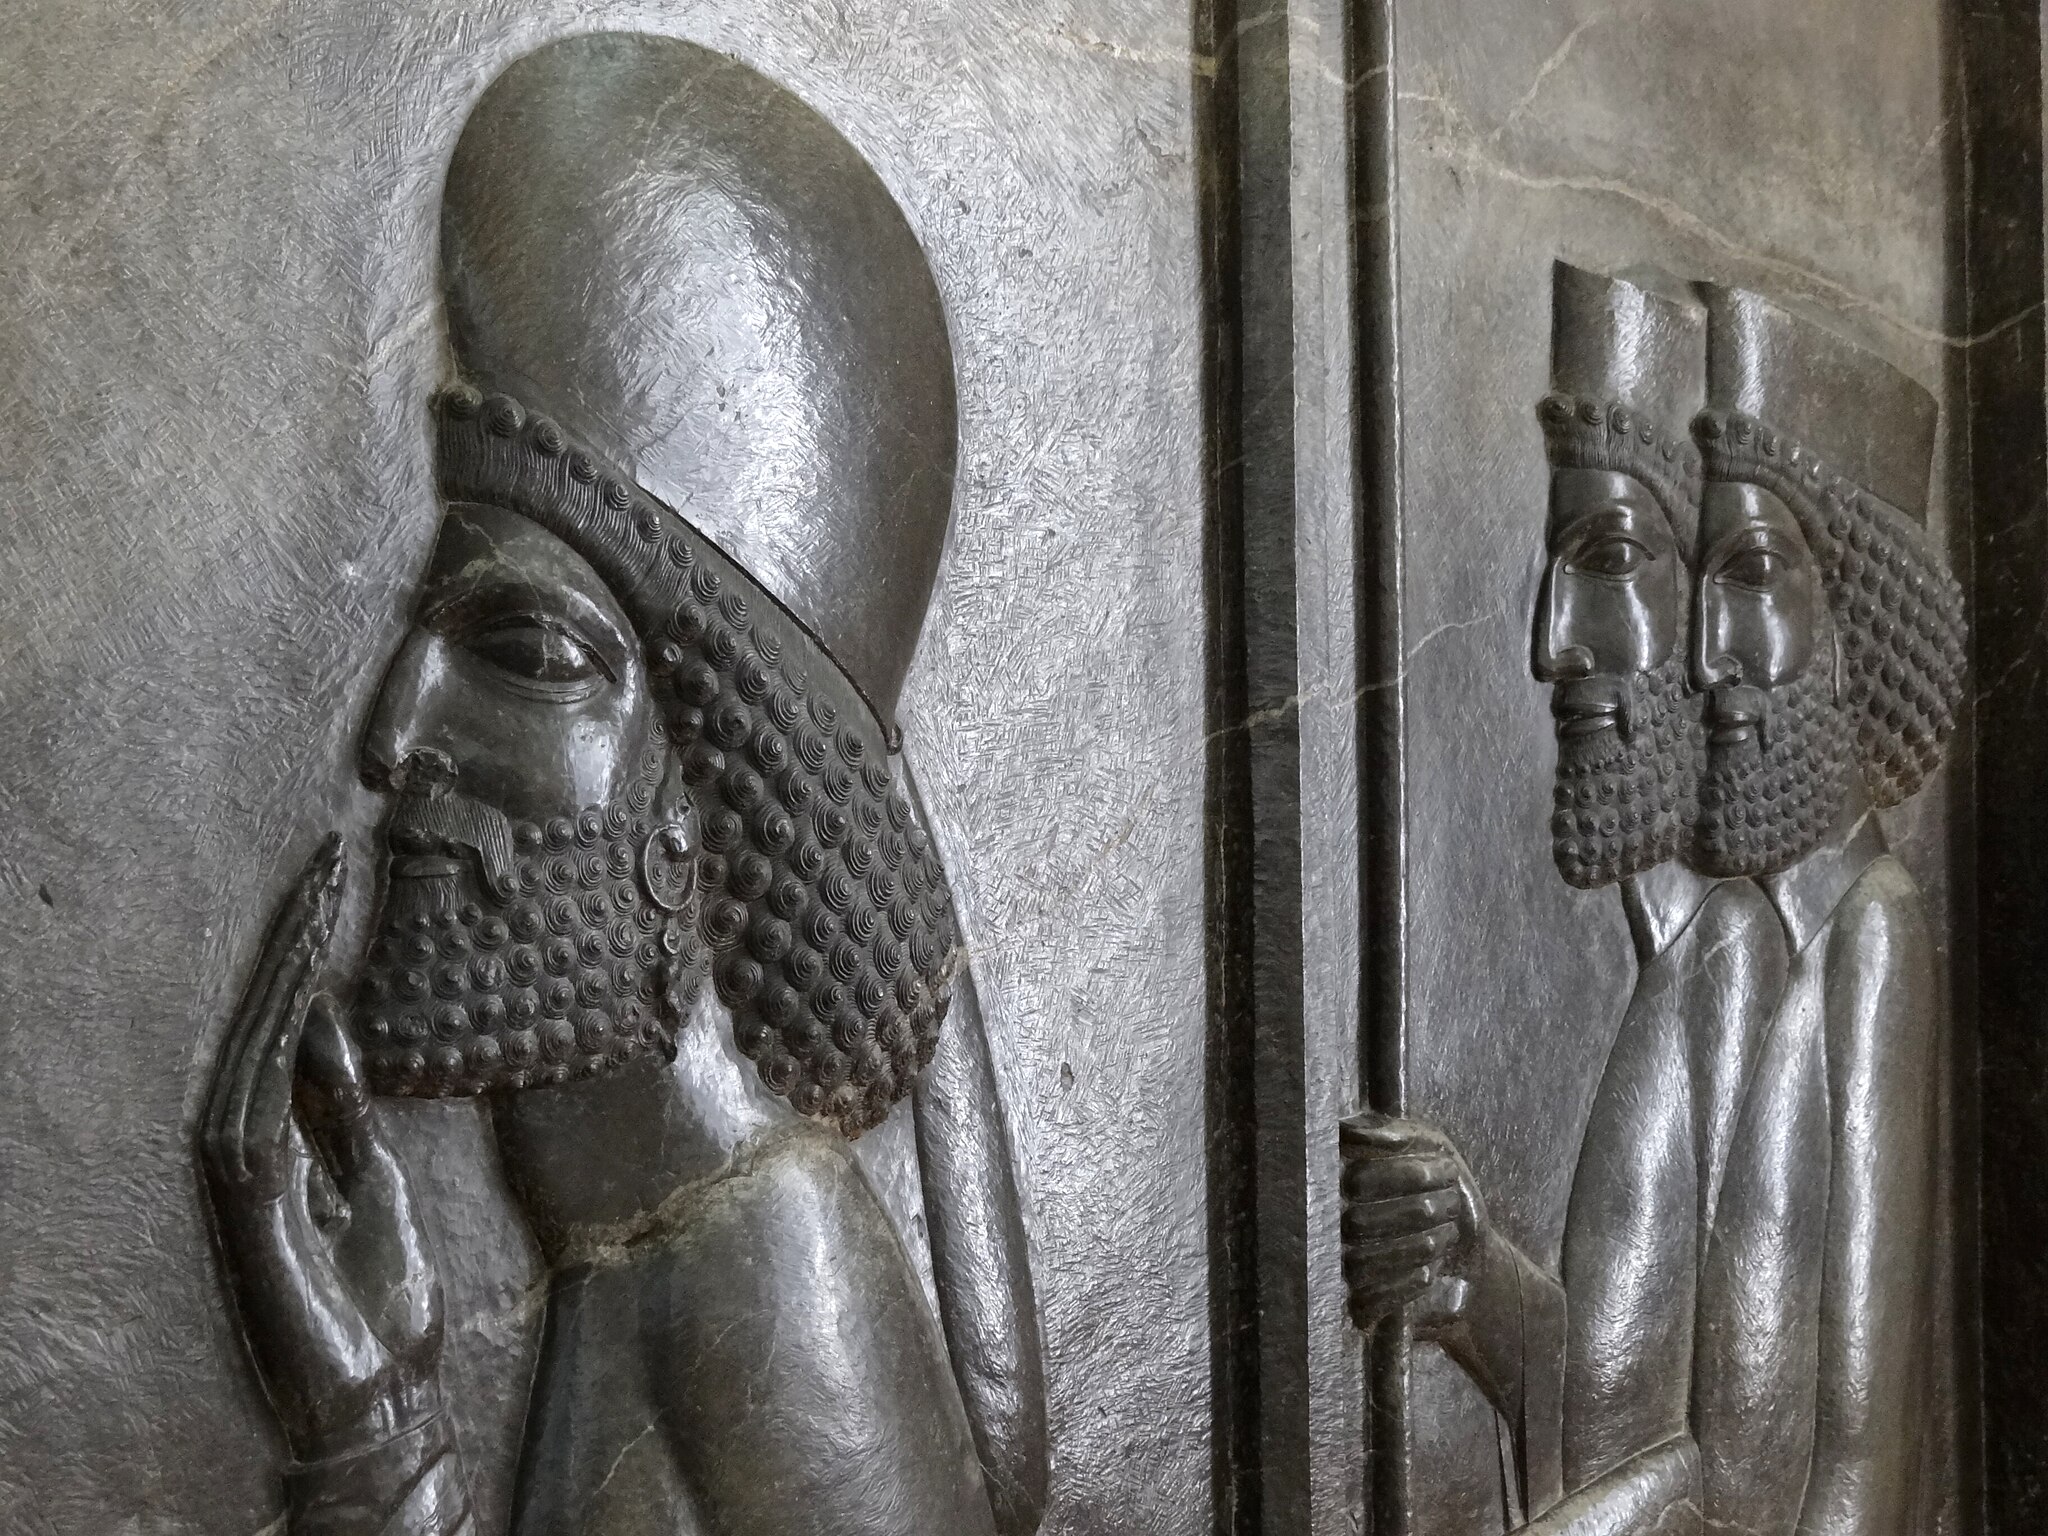
Title: Court Counsellor with Minions - Stone Carving - 1st Millennium BCE - National Museum - Tehran - Iran (7379622490)
Description: Court Counsellor with Minions - Stone Carving - 1st Millennium BCE - National Museum - Tehran - Iran
Date: 2012-05-31 23:47
Categories: Photographs by Adam Jones, Flickr images reviewed by FlickreviewR 2, Audience scene of Darius (or Xerxes I)